Oswald Birley

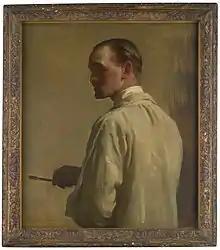
Self-portrait, 1920

Sir Oswald Hornby Joseph Birley (31 March 1880 – 6 May 1952) was an English portrait painter and royal portraitist in the early part of the 20th century.